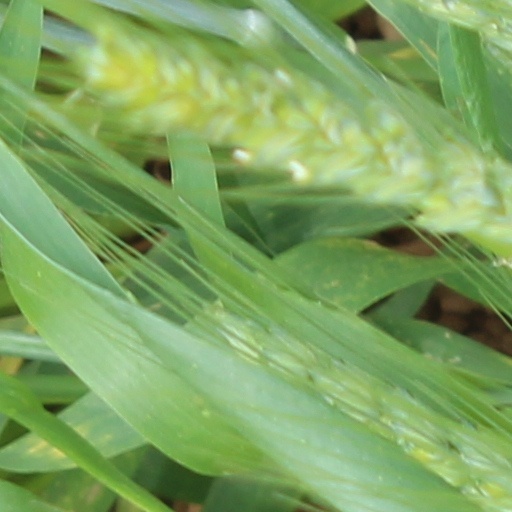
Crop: wheat